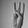
ASL letter: W